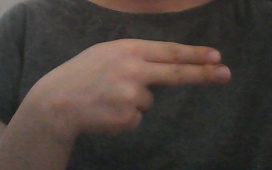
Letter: ain